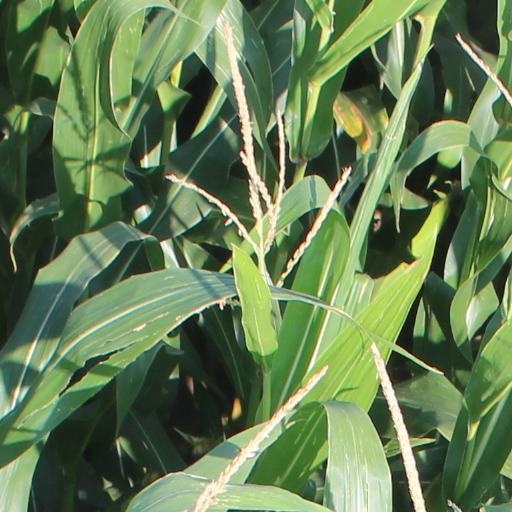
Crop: maize; corn